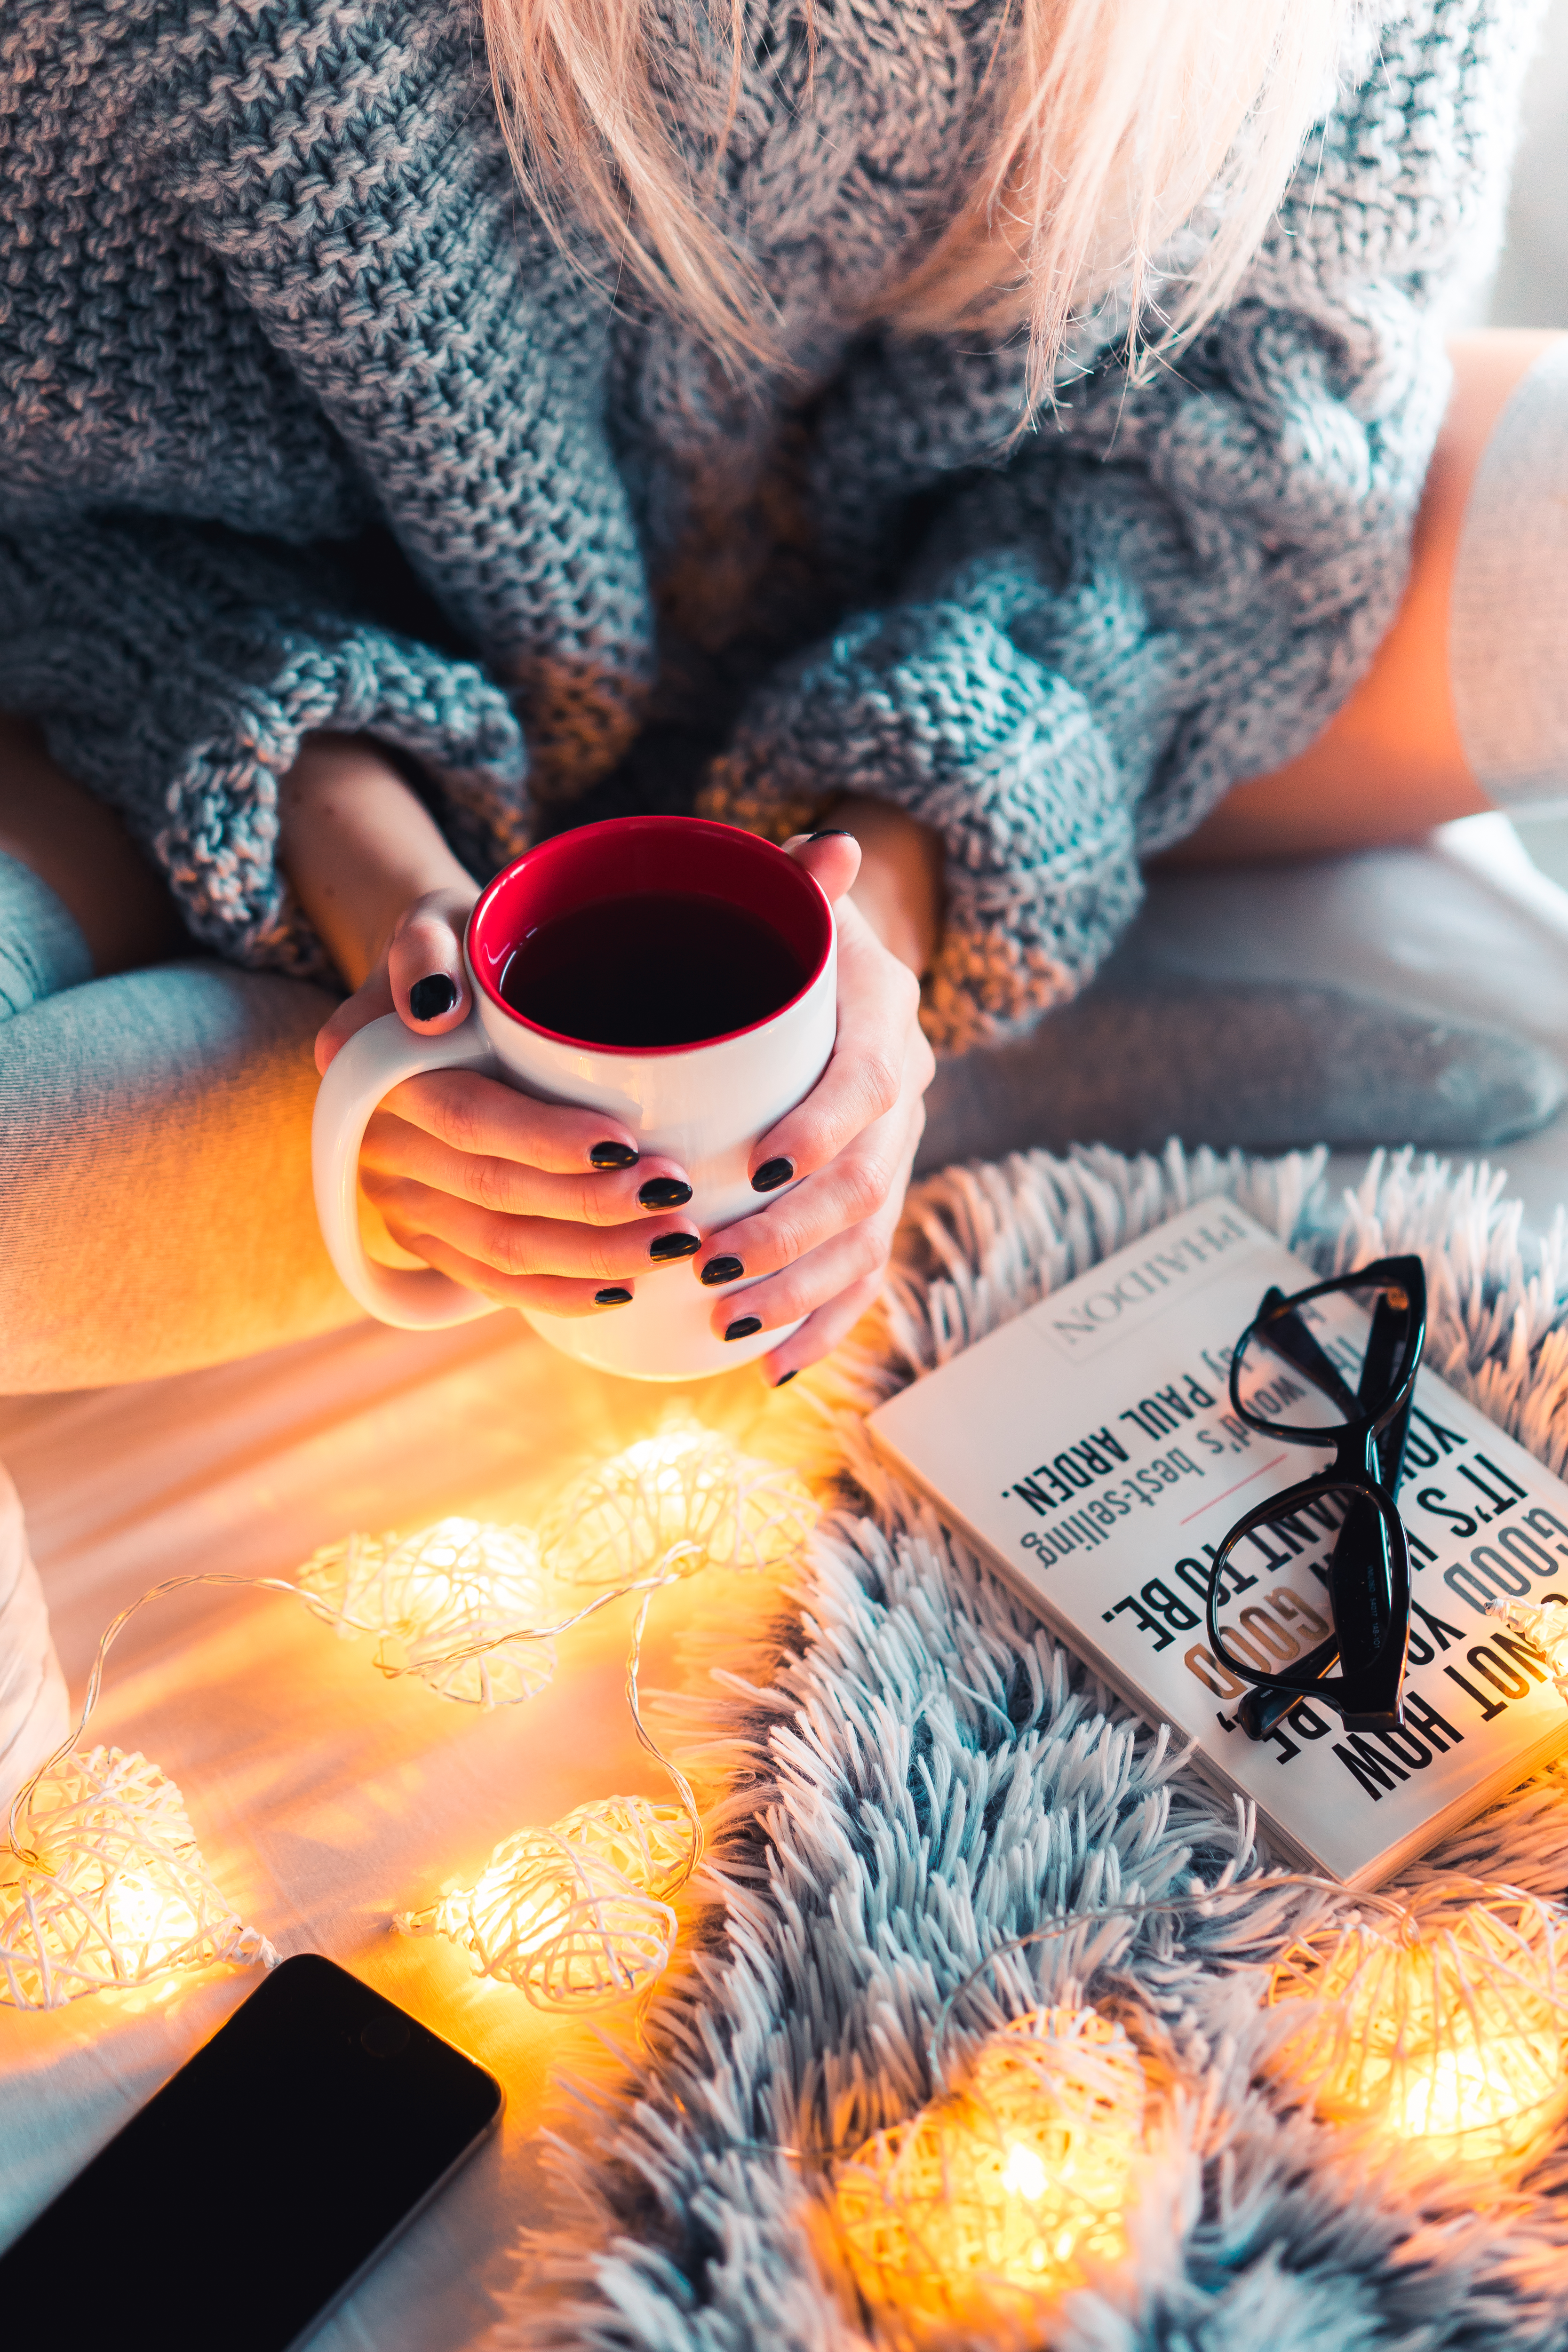
eyewear, cool, glasses, sunglasses, textile, hand, finger, vision care, photography, crochet, illustration, still life photography